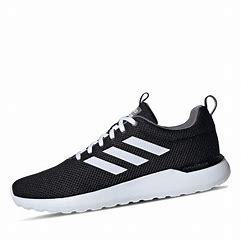
Brand: Adidas
Model: Lite Racer CLN